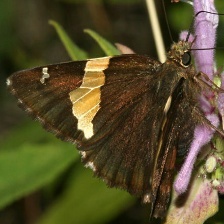
Species: GOLD BANDED